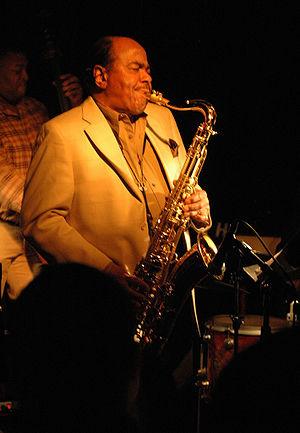
Le NEA Jazz Masters Fellowship est une récompense remise tous les ans depuis 1982 par le National Endowment for the Arts à des musiciens de jazz à la carrière établie en reconnaissance de leur œuvre.
Benny Golson est un saxophoniste ténor américain, compositeur et arrangeur ainsi qu'un important représentant du hard bop.